Manx cat

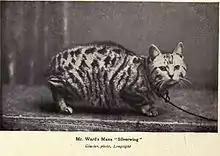
Silverwing, a tabby, rumpy Manx male champion show cat (UK, 1902)

Tailless cats, then called "" (apparently both singular and plural) in colloquial Manx language, were known by the early 19th century as cats from the Isle of Man, hence the name, where they remain a substantial but declining percentage of the local cat population. The taillessness arose as a natural mutation on the island, though folklore persists that tailless domestic cats were brought there by sea. They are descended from mainland stock of obscure origin. Like all house cats, including nearby British and Irish populations, they are ultimately descended from the African wildcat ("Felis lybica") and not from native European wildcats ("Felis silvestris"), of which the island has long been devoid.